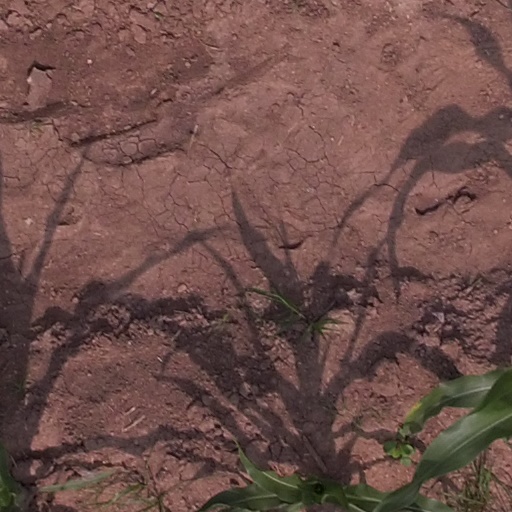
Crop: maize; corn